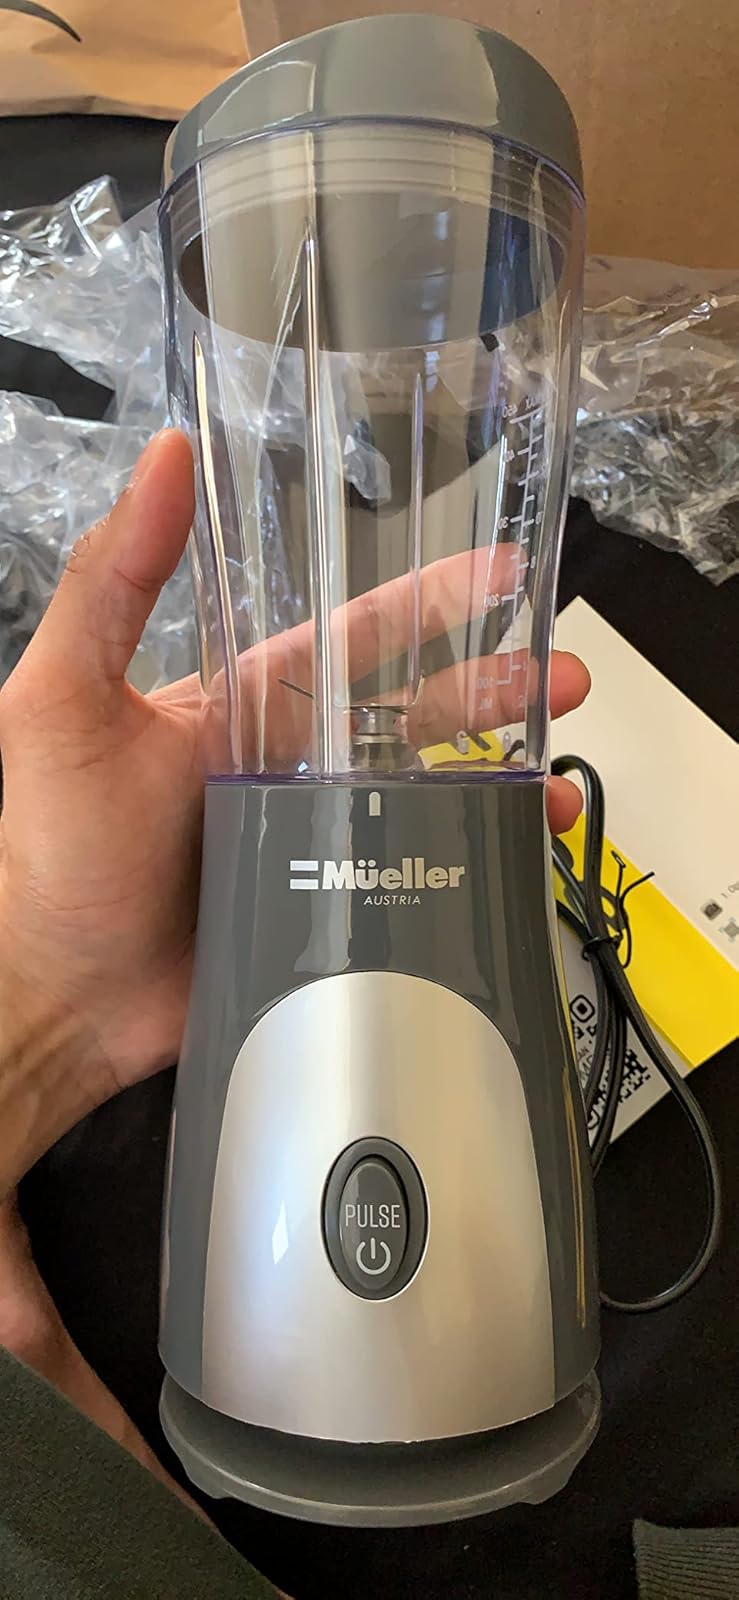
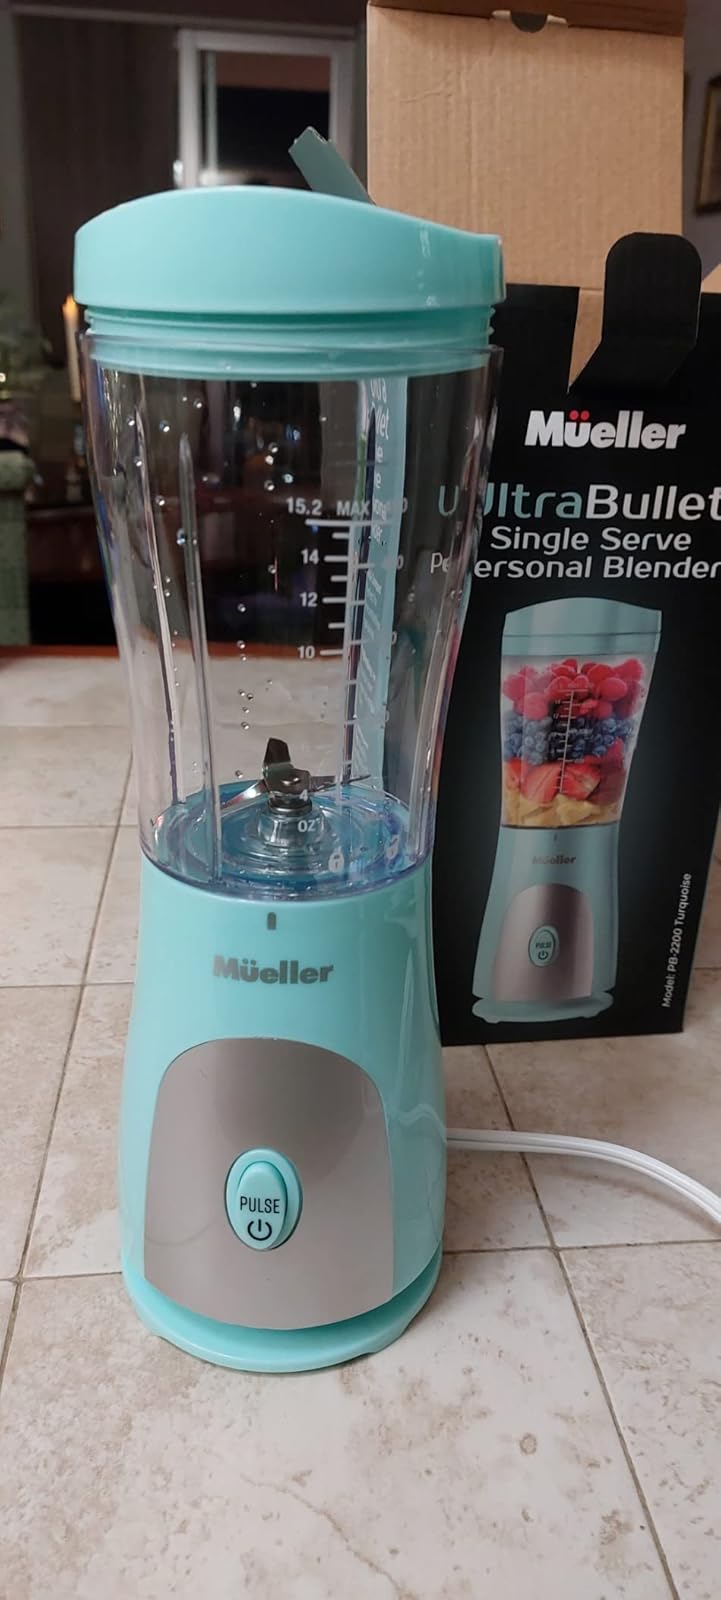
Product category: items_blender
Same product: no